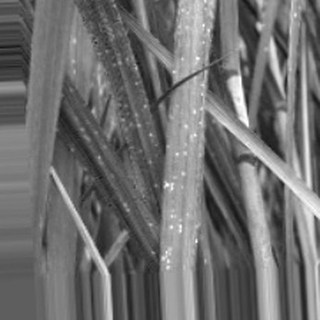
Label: sugarcane_bacterial_blight